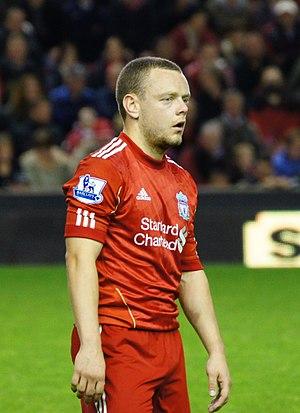
Jay Spearing, né le 25 novembre 1988, est un joueur professionnel de football anglais, jouant comme milieu de terrain au Tranmere Rovers.